Kobe College

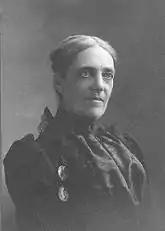
Eliza Talcott (May 22, 1836-November 1, 1911)

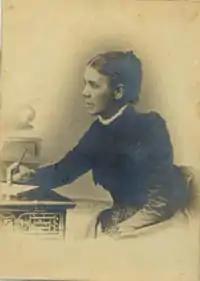
Julia Elizabeth Dudley (?, 1840-June 12, 1906)

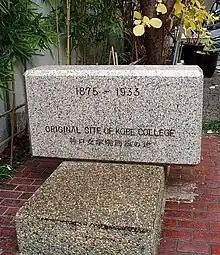
The first school building was located on a hillside in Kōbe.

The college was originally located on Yamamoto Street in Kōbe, Japan. It is now located in Okadayama Town in Nishinomiya City on the Hankyu Train Line. The property was previously owned by the Sakurai family of the Matsudaira clan, a branch to the Shōgun family.